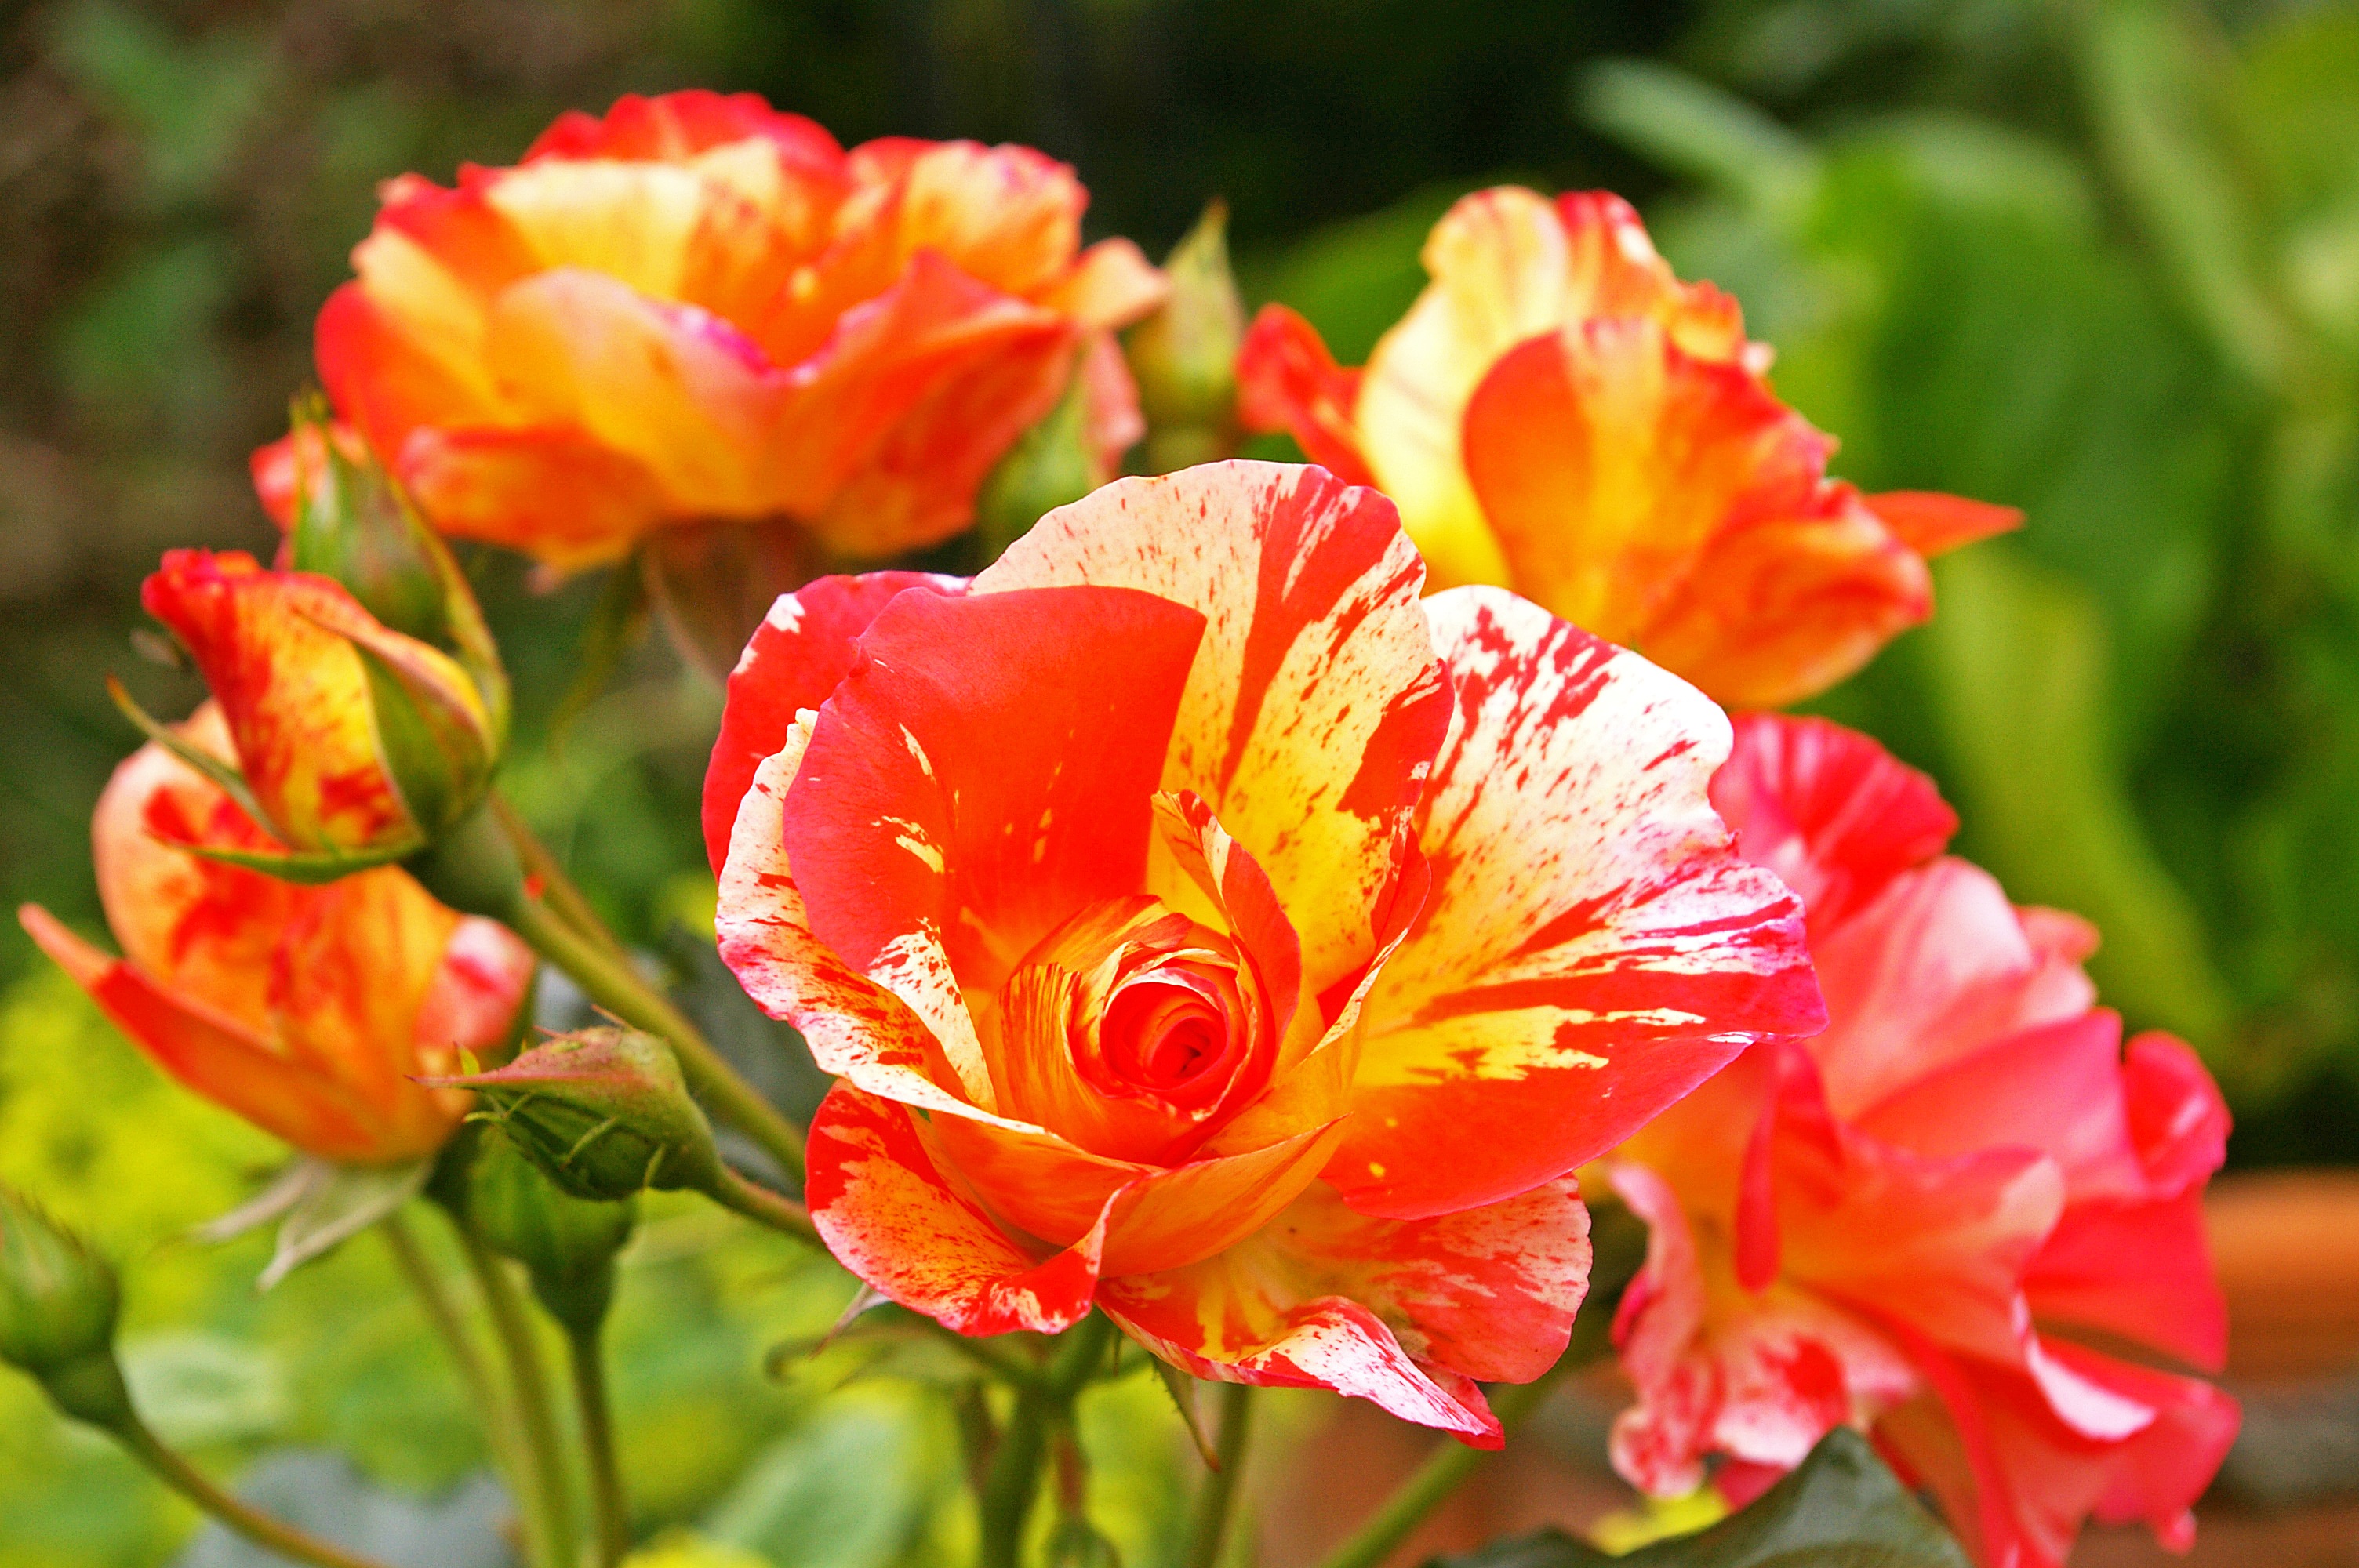
nature, blossom, plant, flower, petal, bloom, summer, rose, color, romantic, botany, colorful, garden, flora, bed, shrub, beauty, beautiful, floribunda, fragrance, filigree, rose bloom, macro photography, color change, flowering plant, bi color, rose family, yellow red, shrub rose, painter rose, bicolor rose, land plant